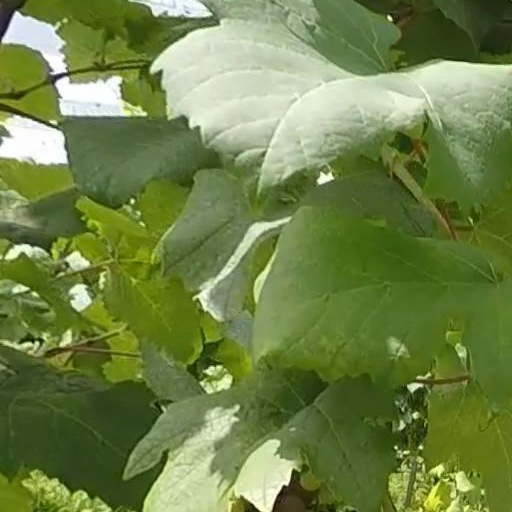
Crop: grape